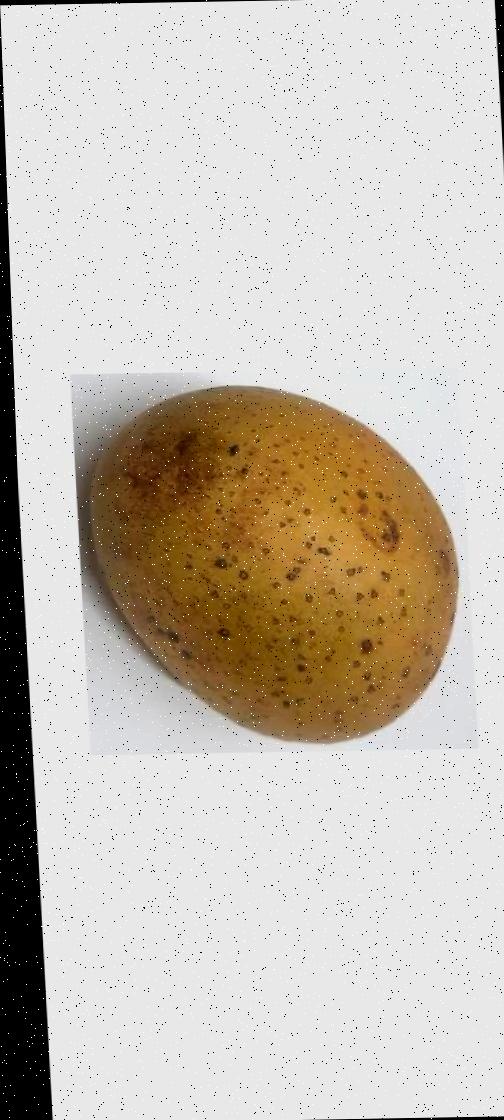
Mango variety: Gourmoti